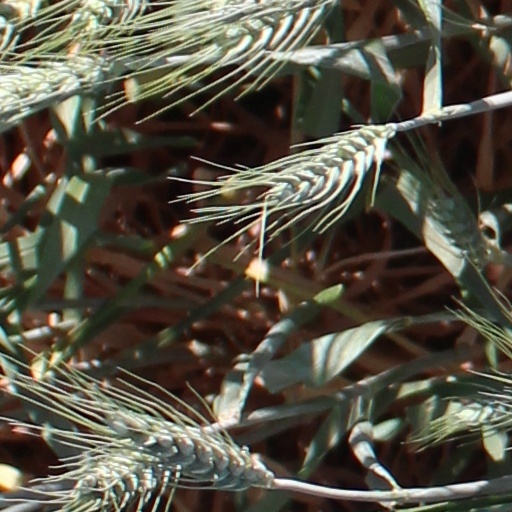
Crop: wheat